Eminence Junior-Senior High School

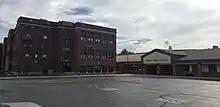
Eminence Jr. Sr. High School in Indiana

Eminence Junior-Senior High School is a public high school located in Eminence, Indiana. It serves grades 6–12. More than 95 percent of the student body was white in 2023.